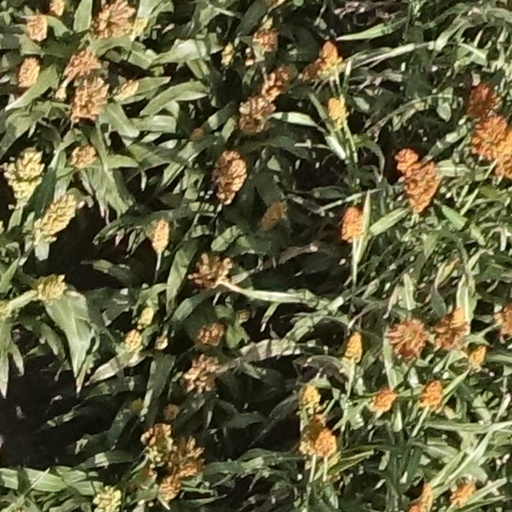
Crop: sorghum